William Dawes

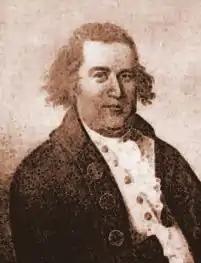
Portraits of William Dawes and his wife, Mehitabel Dawes, are in the Evanston History Center in Evanston, Illinois.

William Dawes Jr. (April 6, 1745 – February 25, 1799) was an American soldier, and was one of several men who, in April 1775, alerted minutemen in Massachusetts of the approach of British regulars prior to the Battles of Lexington and Concord at the outset of the American Revolution. For some years, Paul Revere had the most renown for his ride of warning of this event.